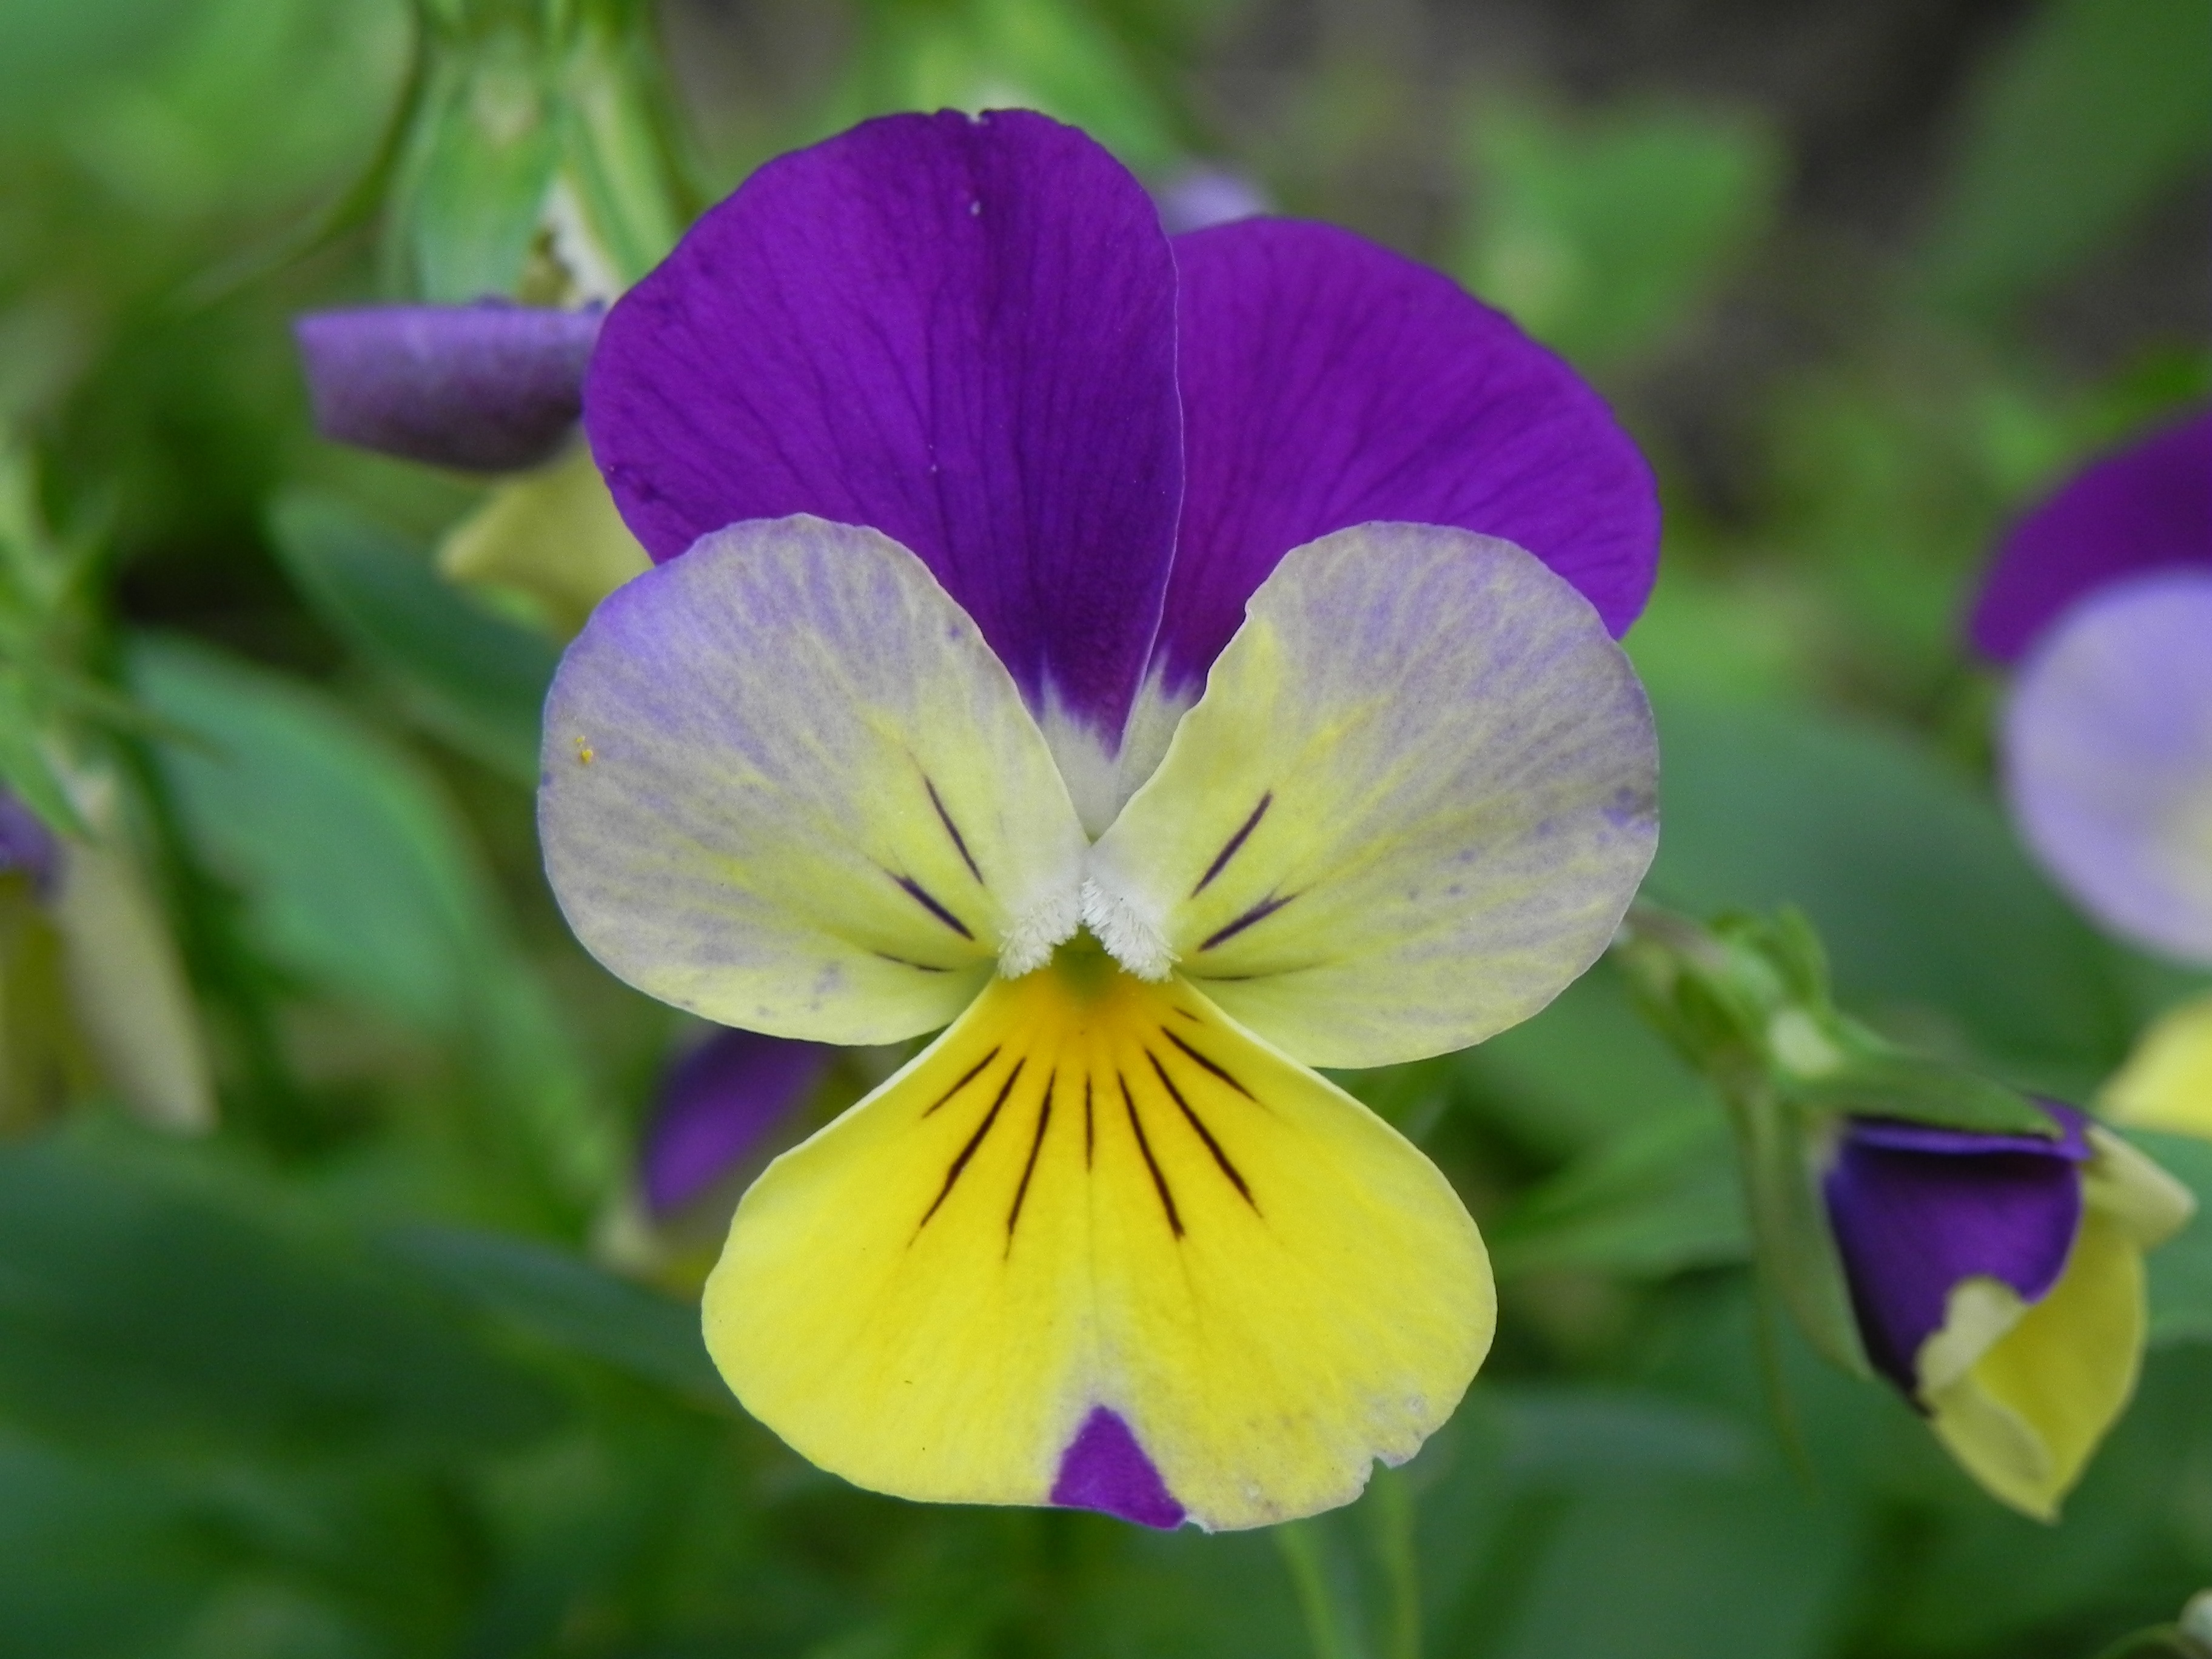
nature, blossom, plant, flower, purple, petal, bloom, summer, spring, macro, botany, yellow, garden, flora, wildflower, viola, macro photography, pansy, flowering plant, yellow purple, purple yellow, annual plant, land plant, violet family, dayflower family